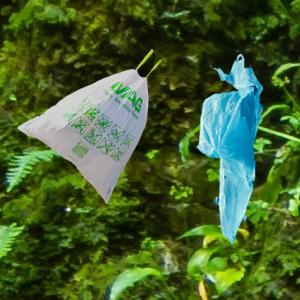
Label: plasticbags